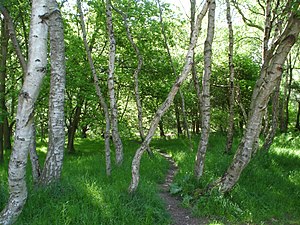
Sherwoodskoven
Birketræer i Sherwoodskoven
Sherwoodskoven er en skov og royal forest i Nottinghamshire i England, der er berømt for at blive associeret med legenden om Robin Hood, som skulle have holdt til omkring Major Oak.